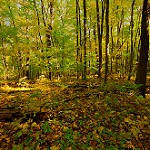
Label: forest